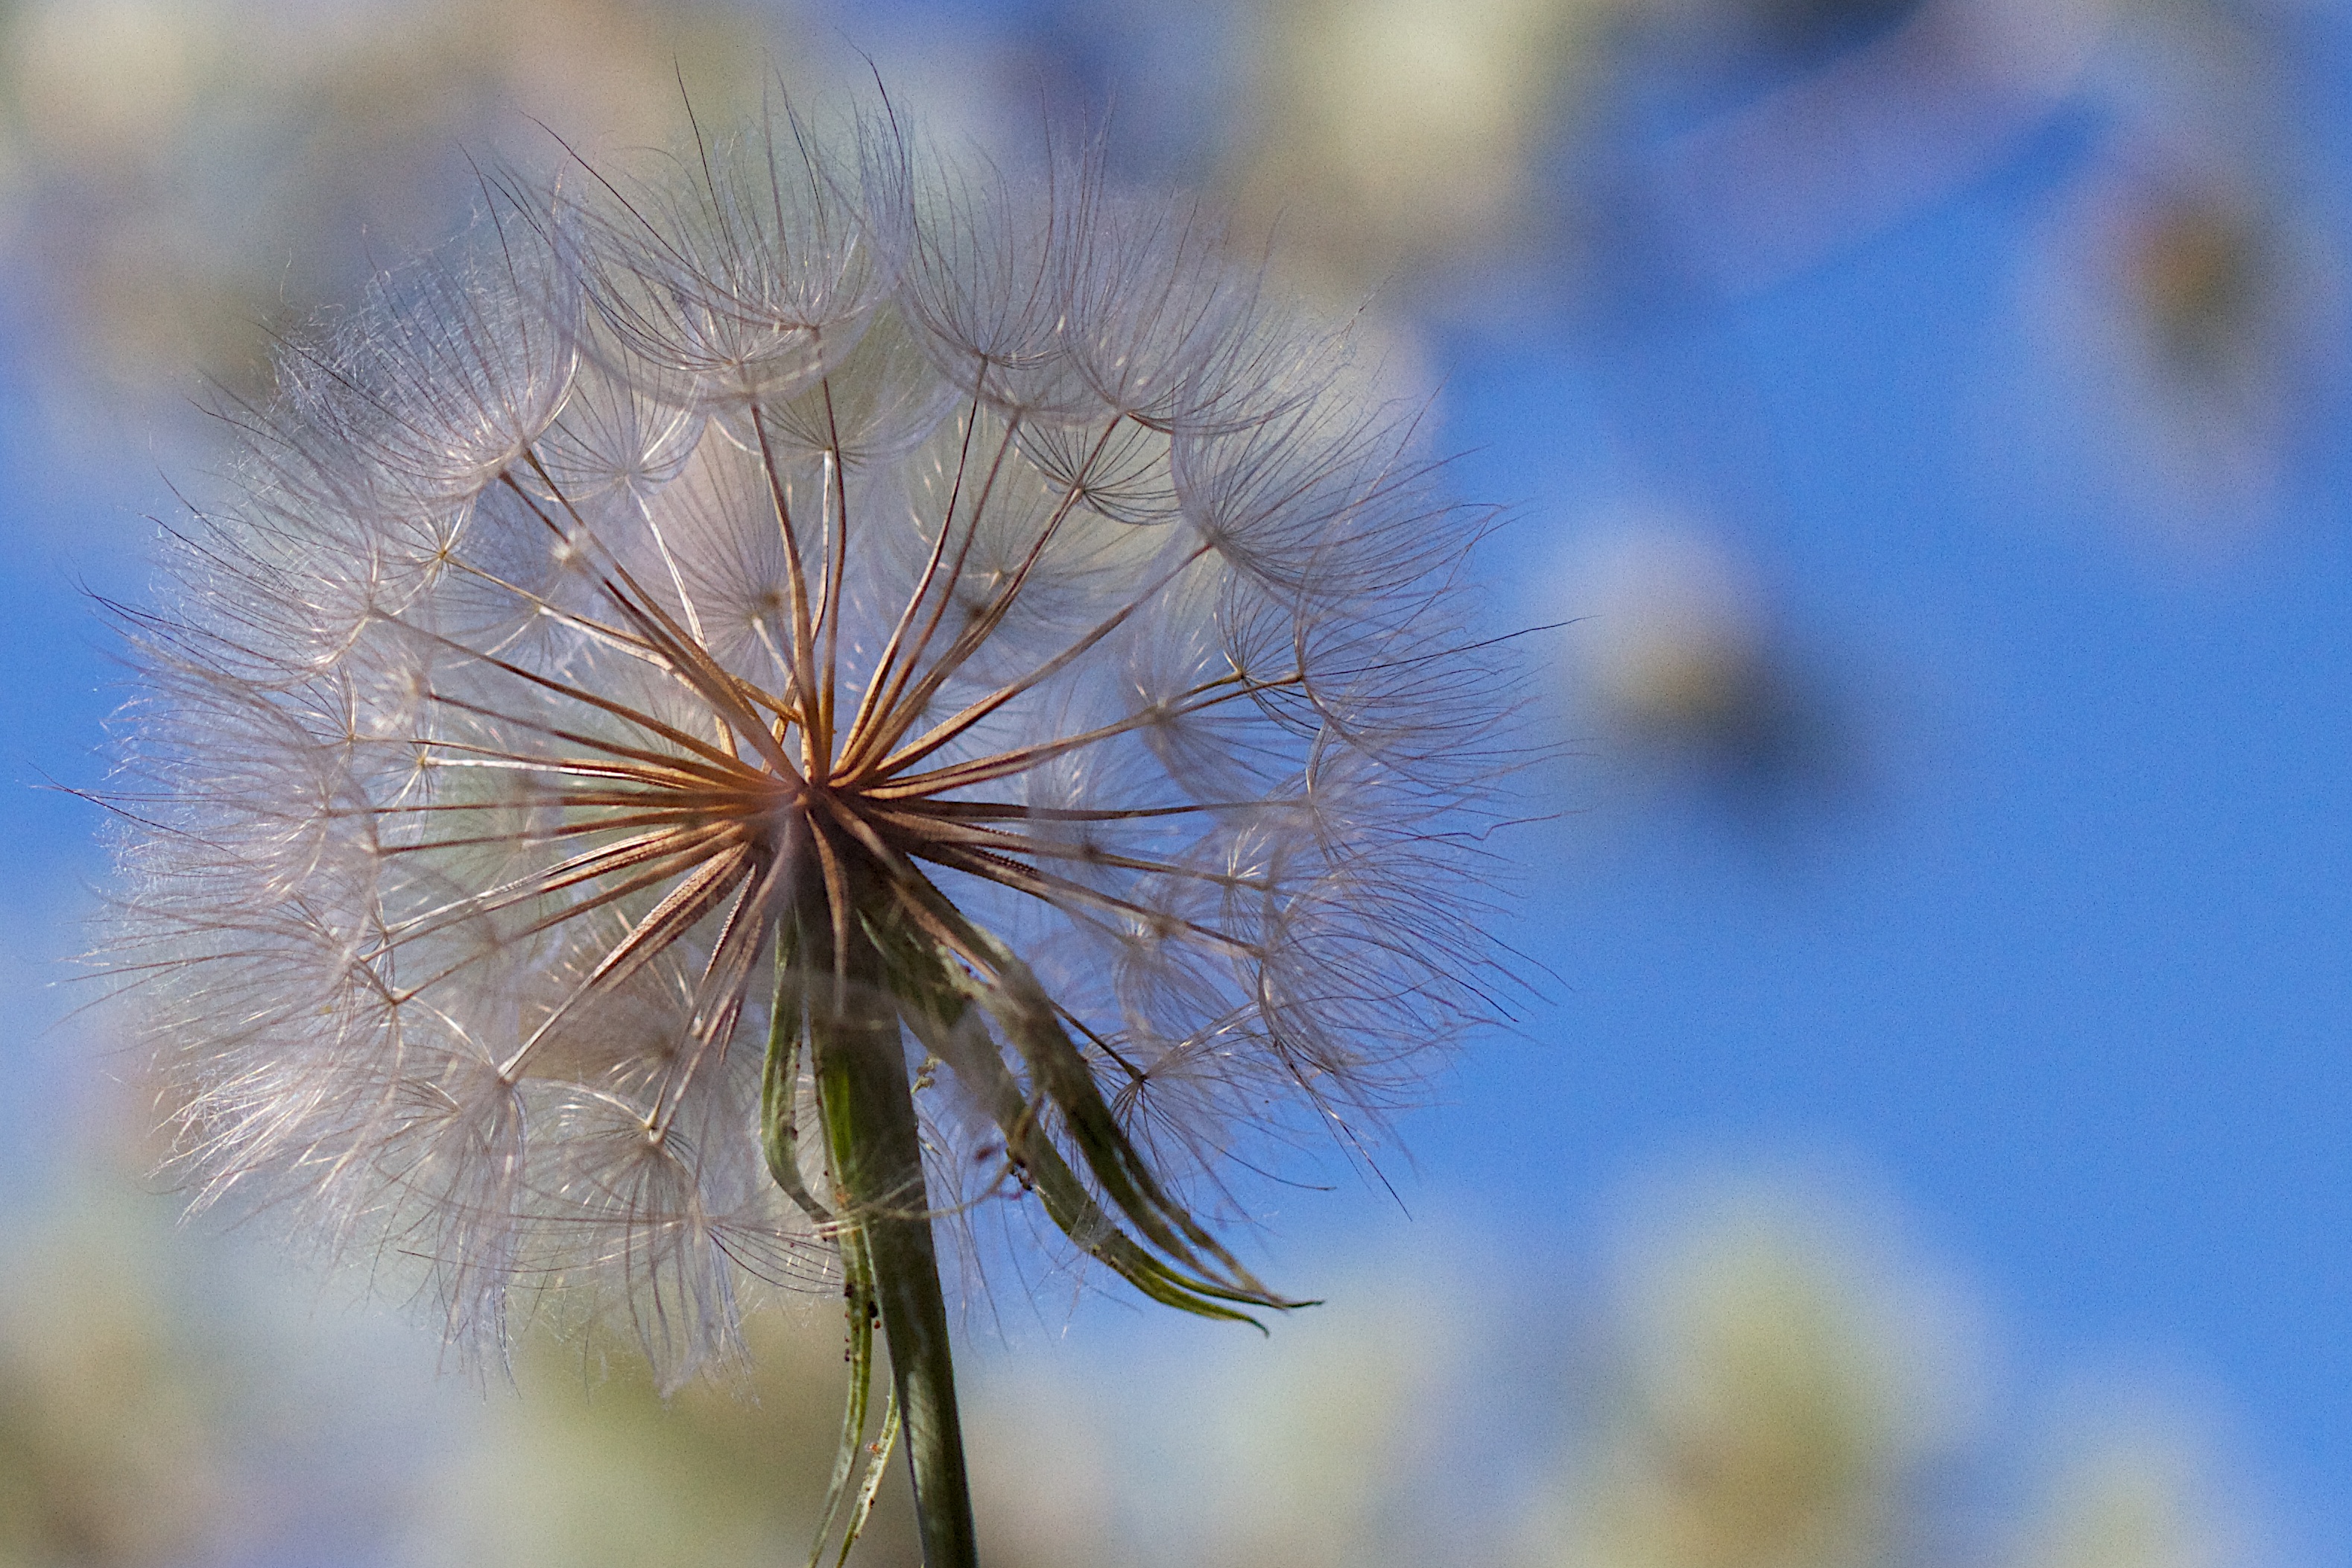
tree, nature, grass, branch, blossom, plant, photography, dandelion, sunlight, leaf, flower, frost, green, botany, flora, wildflower, close up, macro photography, flowering plant, daisy family, plant stem, land plant